Cheryl Cole's Night In

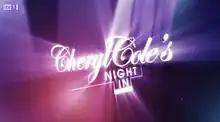
"Cheryl Cole's Night In" title card

Cheryl Cole's Night In was a one-off television special, starring English recording artist Cheryl Cole, produced for ITV, that aired on 12 December 2009 at 6:30 pm. The programme was hosted by Holly Willoughby, featured a host of other performers and acted as a lead-in to the final of the sixth series of "The X Factor", in which Cole is a judge. Cole performed songs from her debut solo album, "3 Words", and the programme also featured performances from other musical acts as well as interviews conducted by Willoughby. The programme received mixed reviews from critics and was watched by 5 million people; this is substantially less than the viewing figures of other programmes airing at the same time.